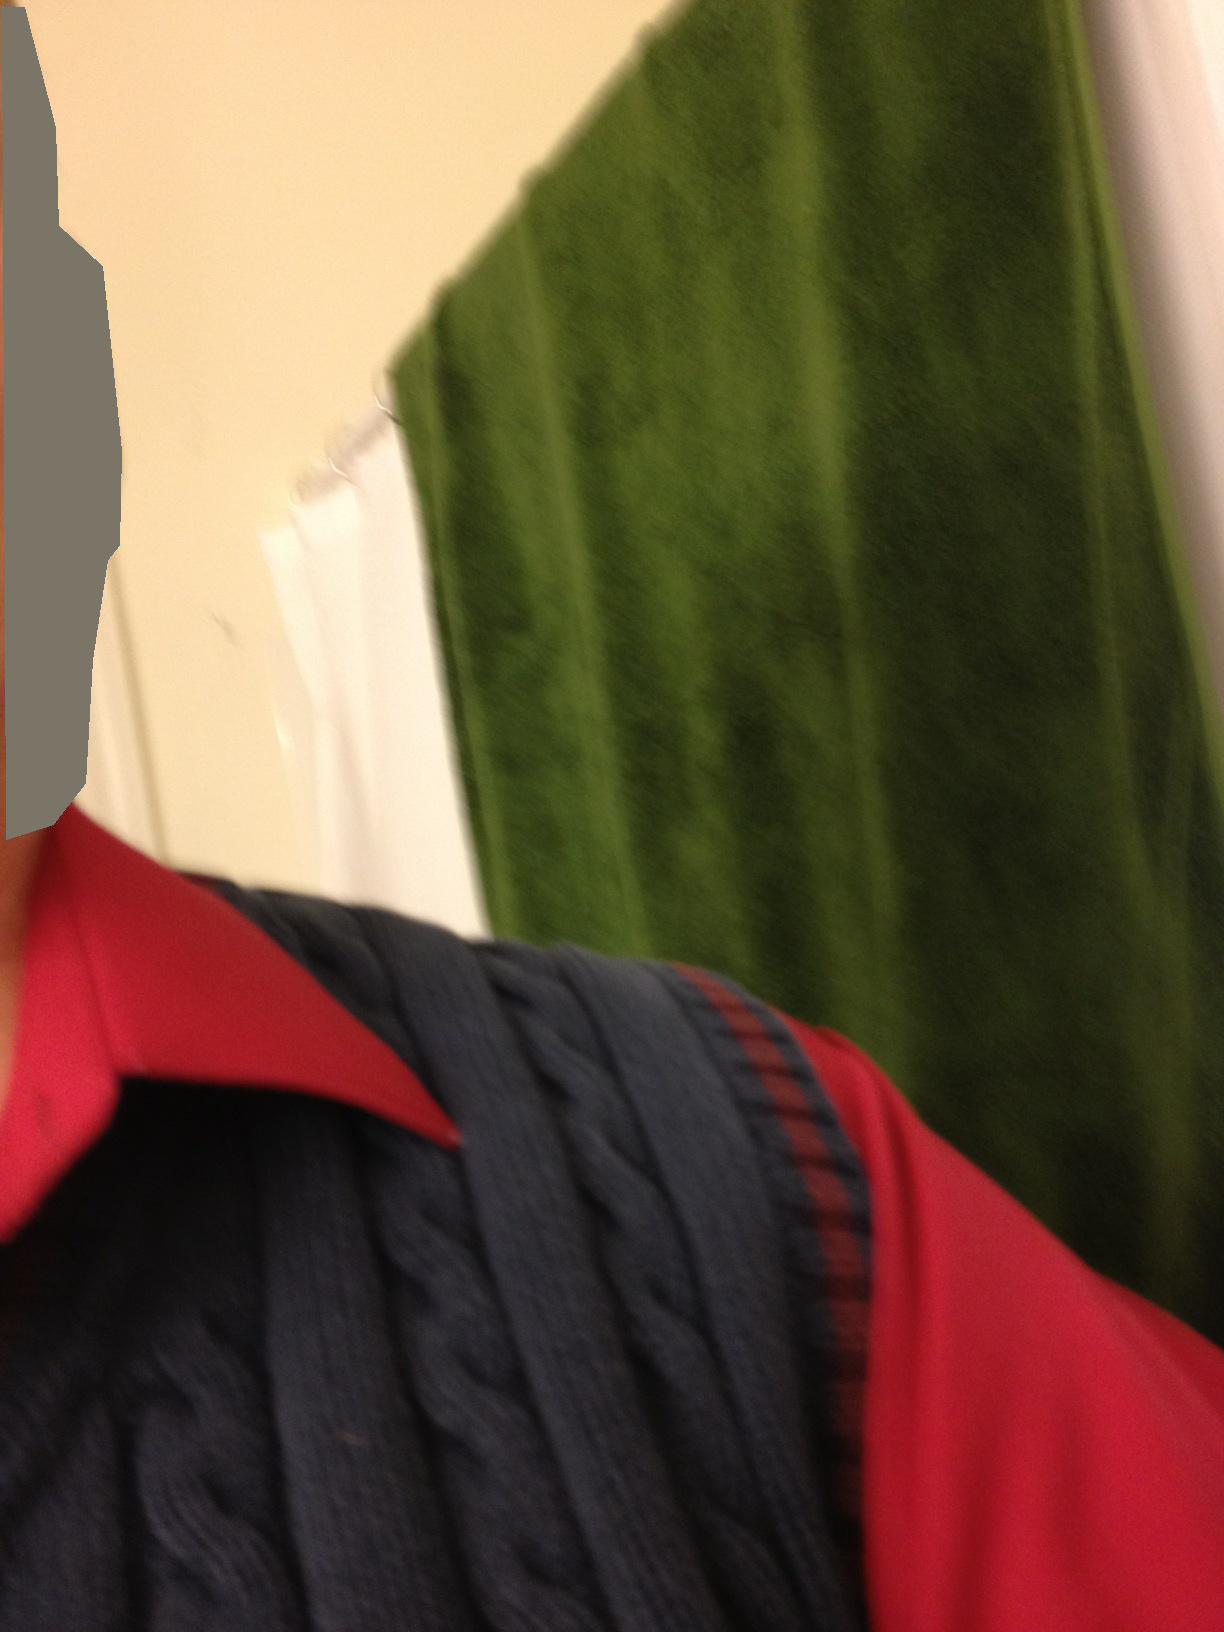Question: Does this outfit match?
Answer: yes